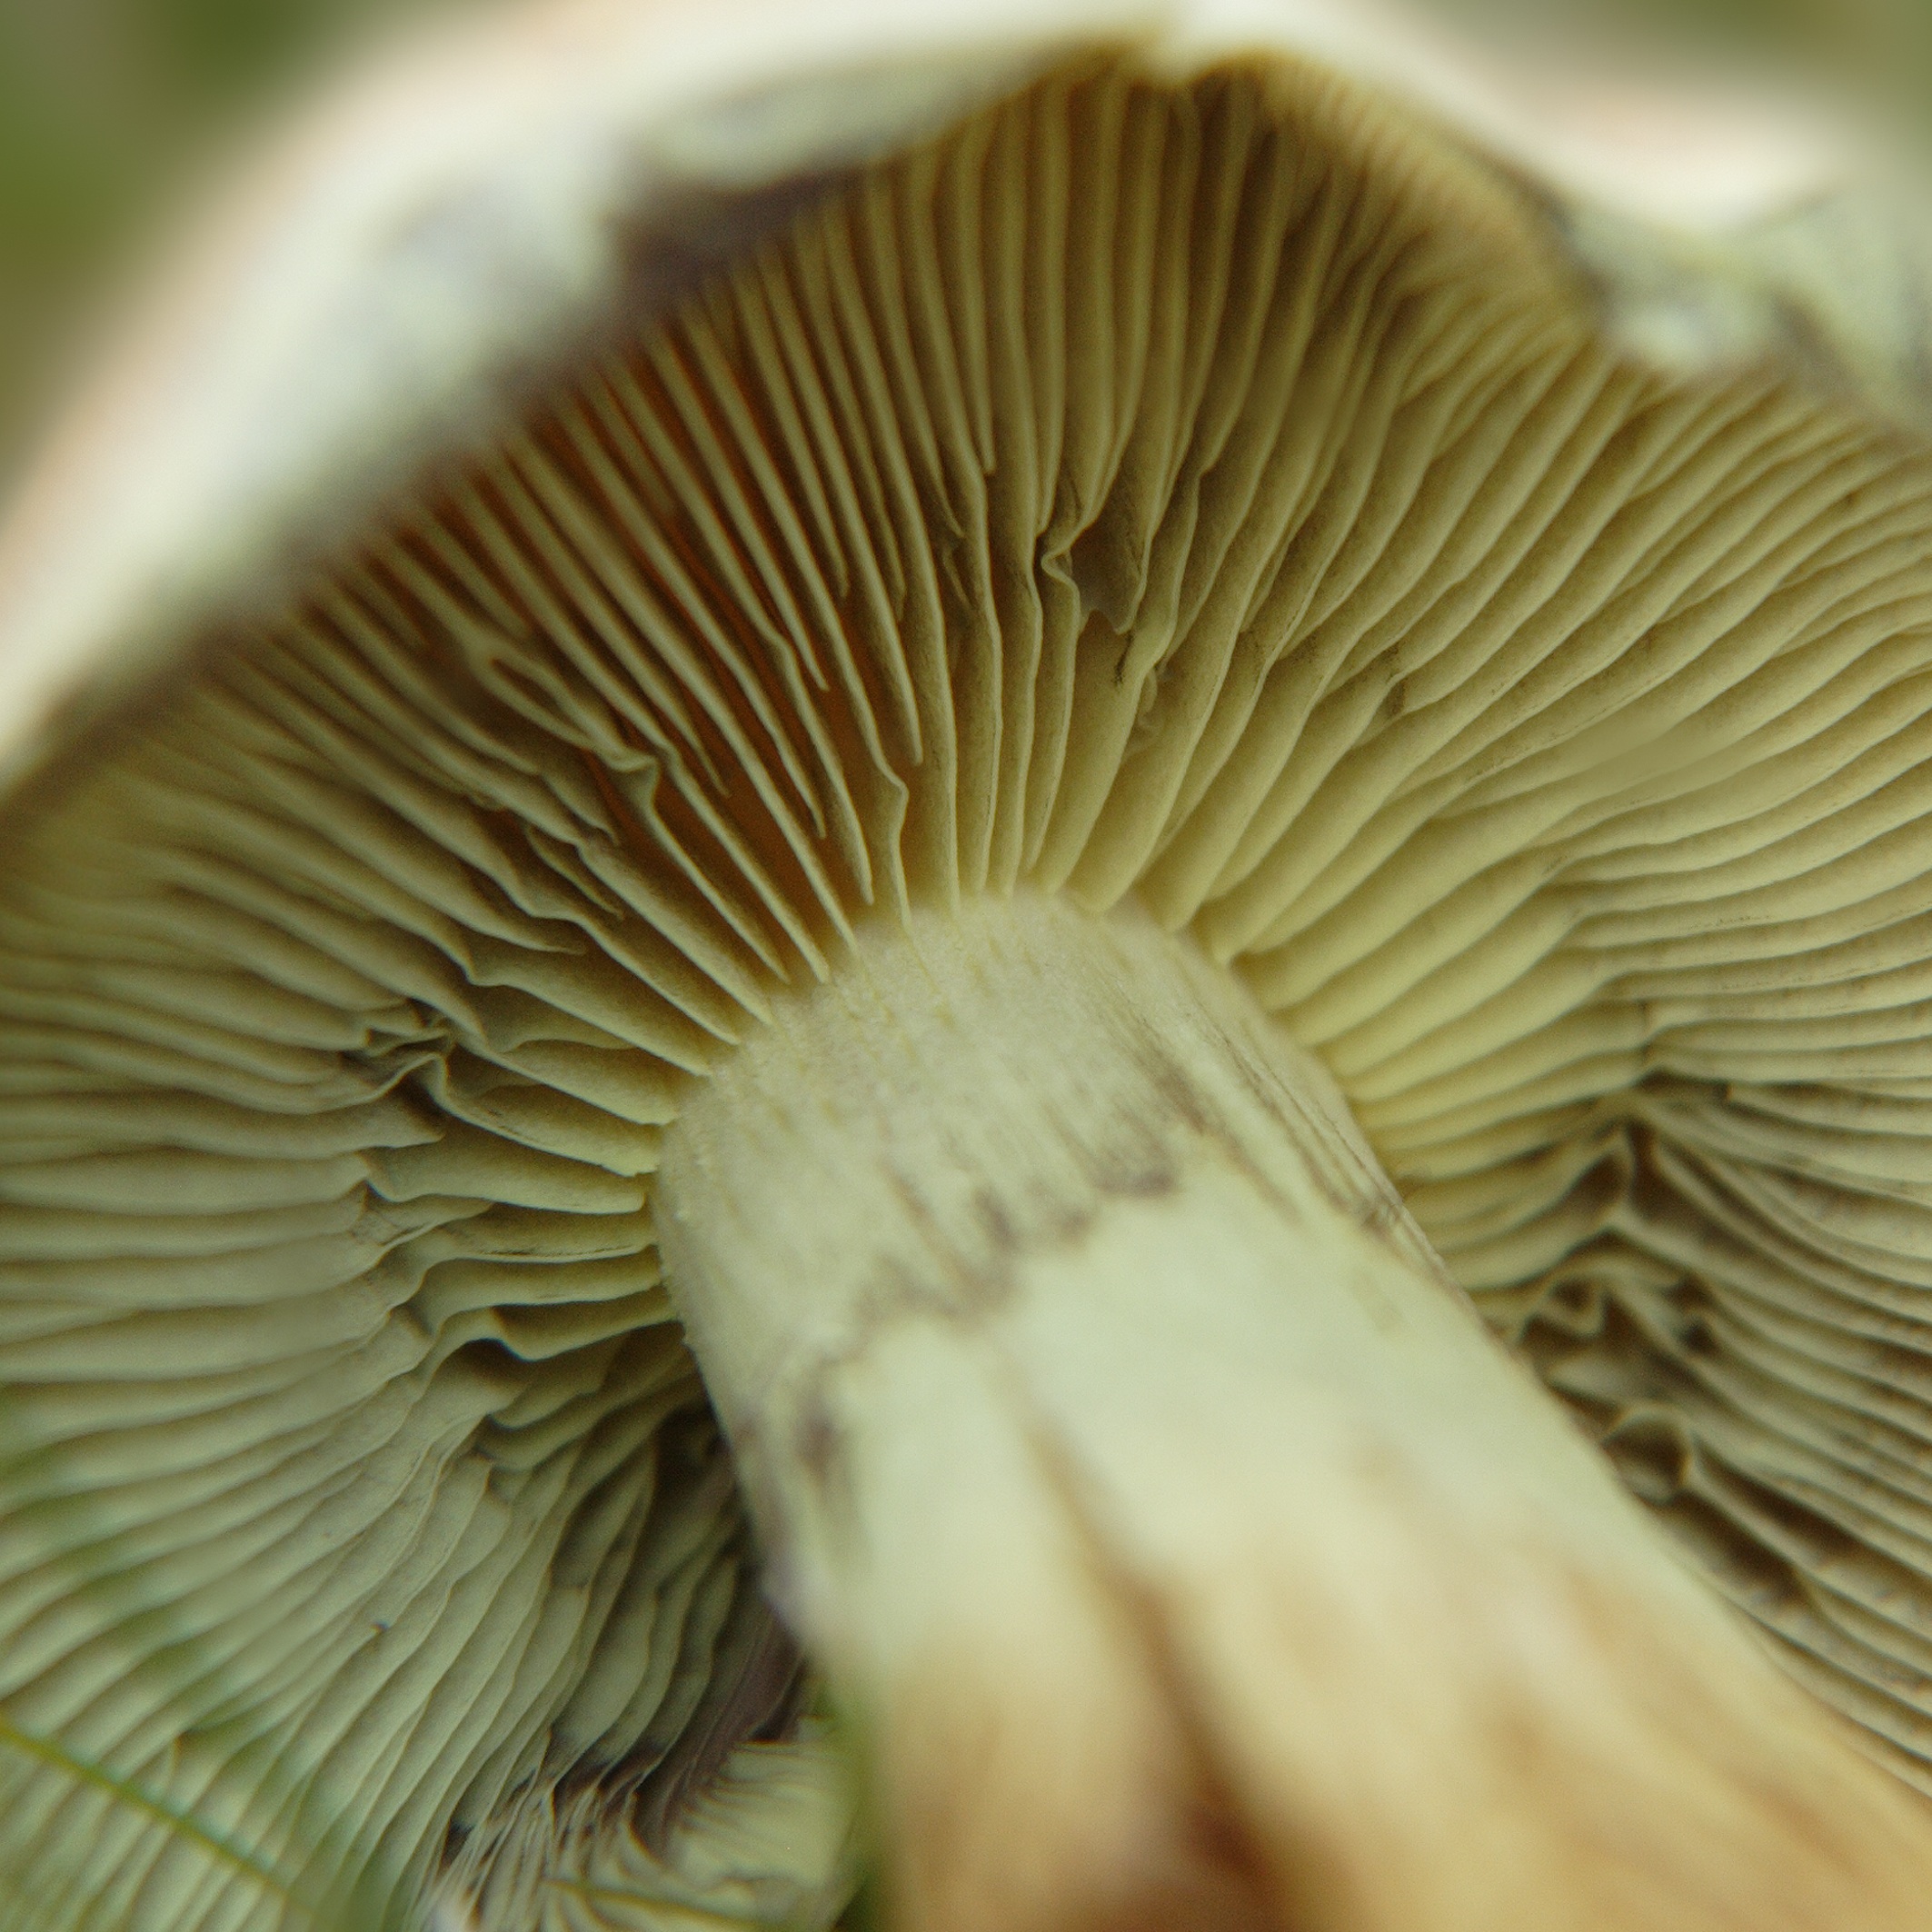
nature, autumn, mushroom, flora, fauna, close up, fungus, forest mushroom, agaricus, macro photography, lamellar, disc fungus, oyster mushroom, edible mushroom, medicinal mushroom, agaricaceae, champignon mushroom, pleurotus eryngii